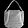
Label: Bag